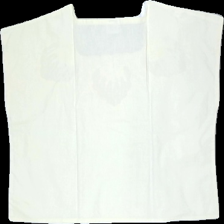
View: back
Type: Tank top
Category: Ladies
Brand: Not in the list
Brand text on label: åhléns
Colors: Yellow
Material: 100%cotton
Pattern: Floral print
Cut: Regular
Size: 40
Season: Summer
Smell: Minor
Price range: <50
Recommended usage: Export